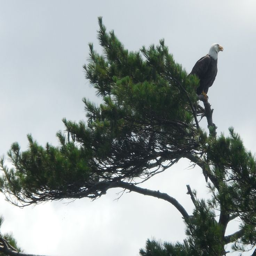
spotted biological species while kayaking .